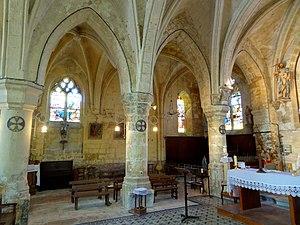
Intérieur de l'église - voir titre.
L'église Saint-Jean-Baptiste est une église catholique paroissiale située à Crouy-en-Thelle, dans le département de l'Oise, en France. Elle se présente comme un édifice essentiellement gothique flamboyant, dont le plan rectangulaire à trois vaisseaux, avec un clocher-porche précédant la nef, masque une réalité beaucoup plus complexe. Le chœur est en effet d'origine roman, et conserve deux voûtes d'ogives des années 1130 / 1140 qui comptent parmi les plus anciennes du département. Dans le vaisseau nord, les trois dernières voûtes sont de style gothique rayonnant. Si ces éléments, ainsi que les réseaux flamboyants de la plupart des fenêtres, sont d'un intérêt incontestable, la reprise en sous-œuvre de la plupart des grandes arcades sans égards pour l'esthétique de l'espace intérieur, et l'installation de voûtes d'ogives factices et de clés de voûte néo-gothiques au XIIᵉ siècle, n'ont pas valu à l'église Saint-Jean-Baptiste un classement aux monuments historiques à ce jour. Néanmoins, les élévations extérieures sont aujourd'hui restaurées et bien mises en valeur.